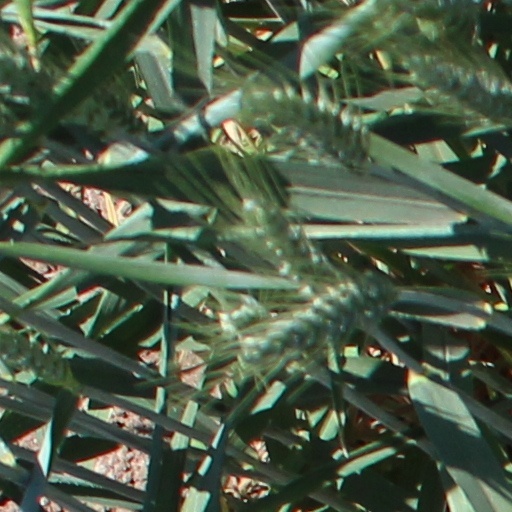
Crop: wheat